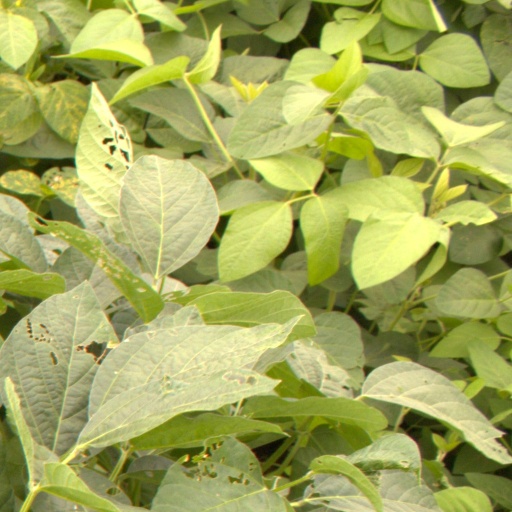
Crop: soybean